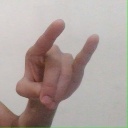
अक्षर: च